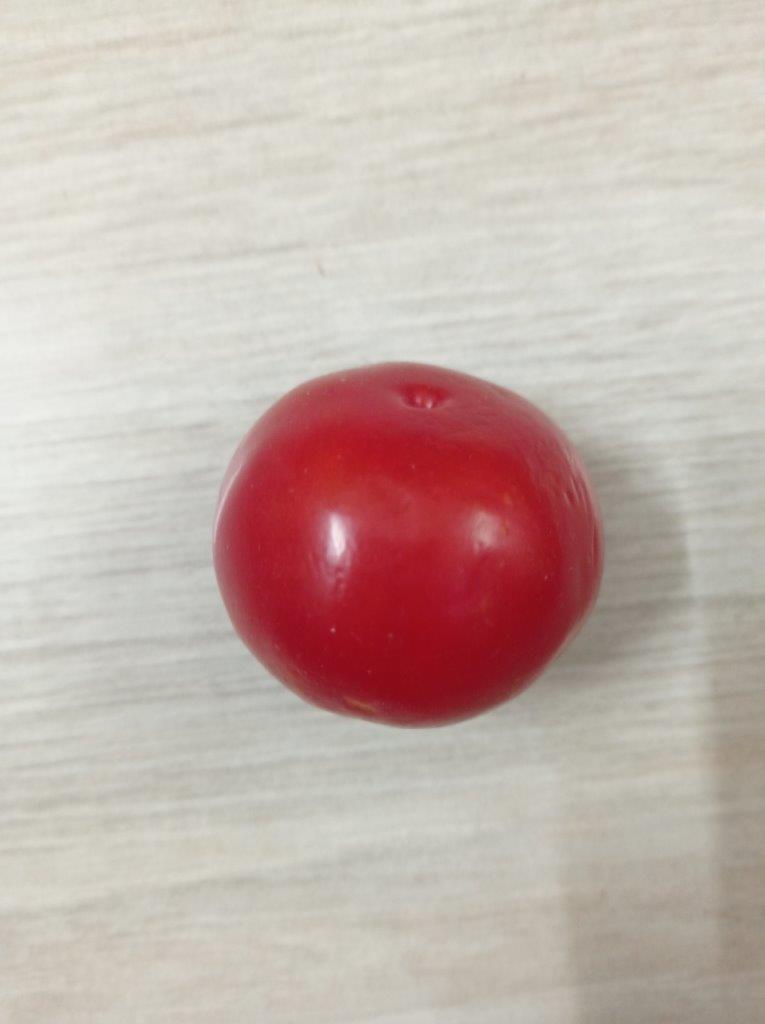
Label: Fresh